Mary Hartline

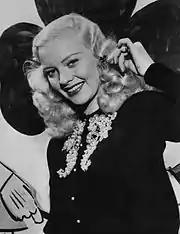
Mary Hartline in 1952.

Mary Pauline Hartline (October 29, 1927 – August 12, 2020) was an American model and actress who became one of television's early stars.